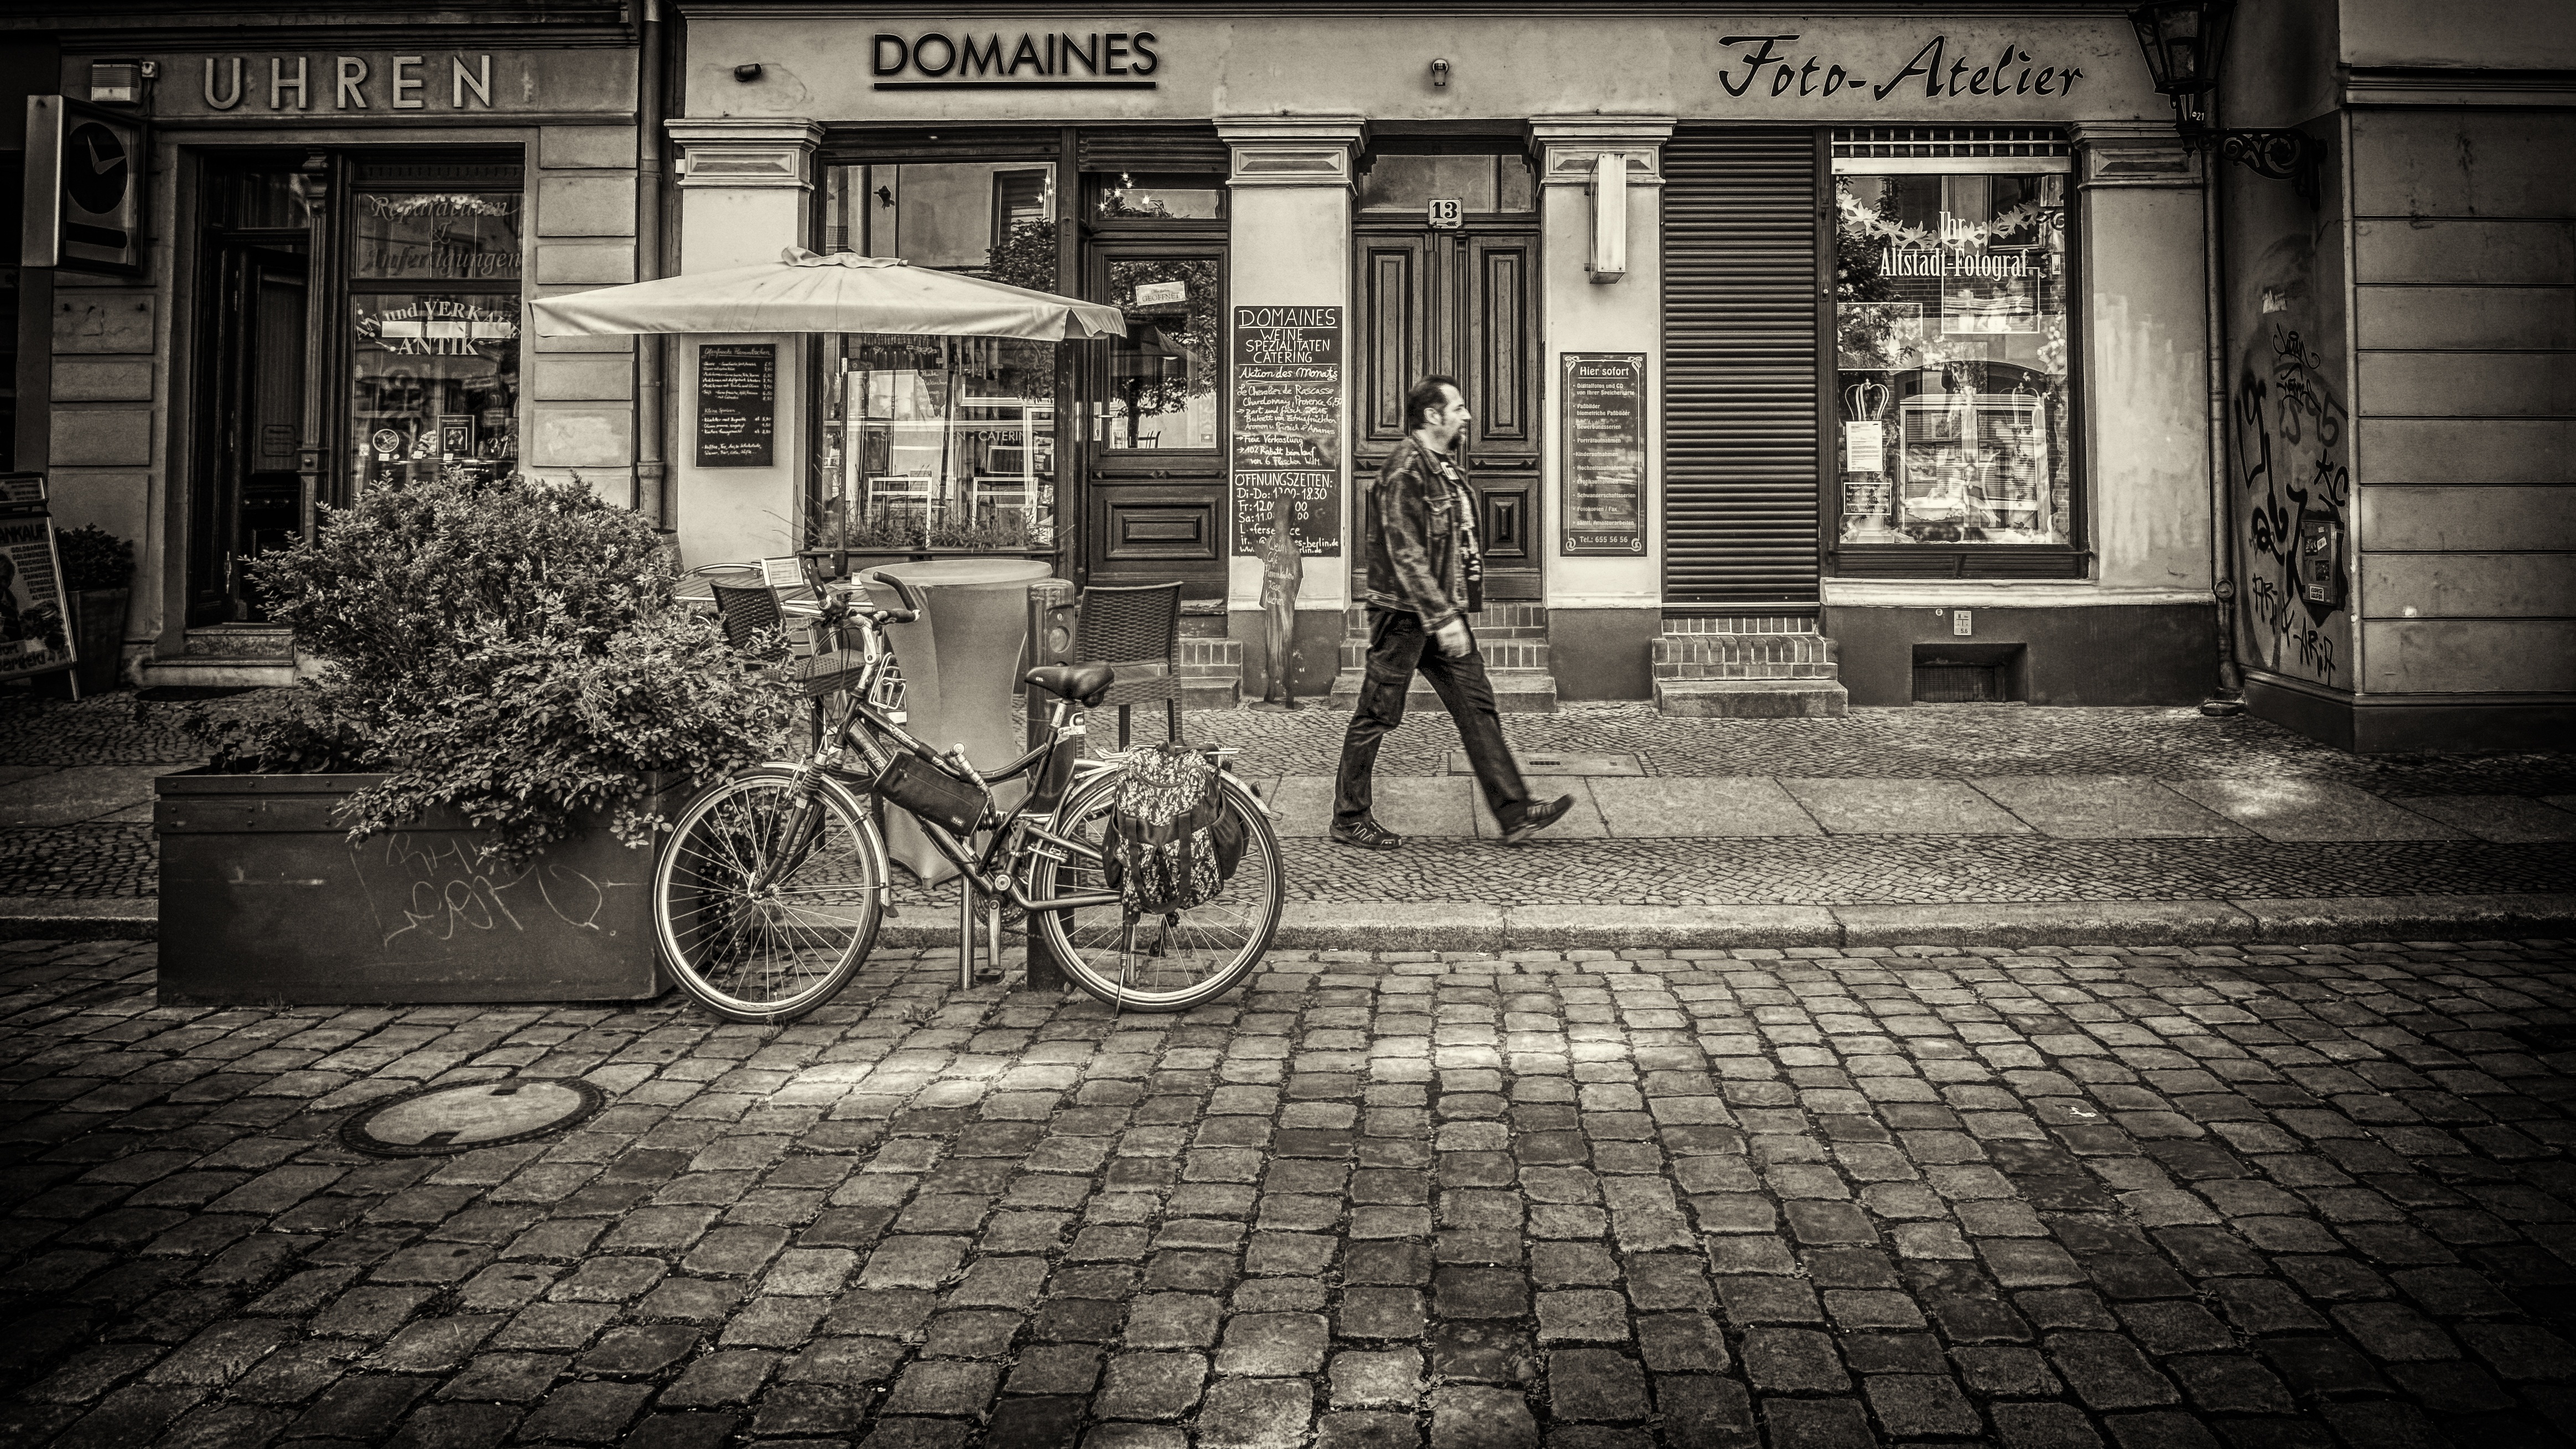
black and white, road, white, street, night, photography, alley, city, home, urban, vehicle, facade, darkness, black, monochrome, lane, old town, capital, infrastructure, photograph, snapshot, berlin, k penick, urban area, monochrome photography, film noir